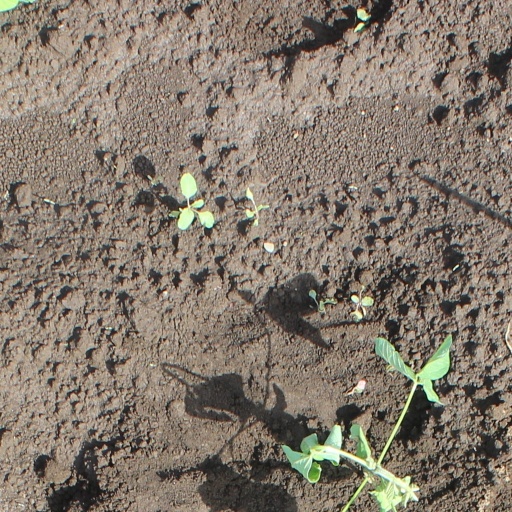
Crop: soybean